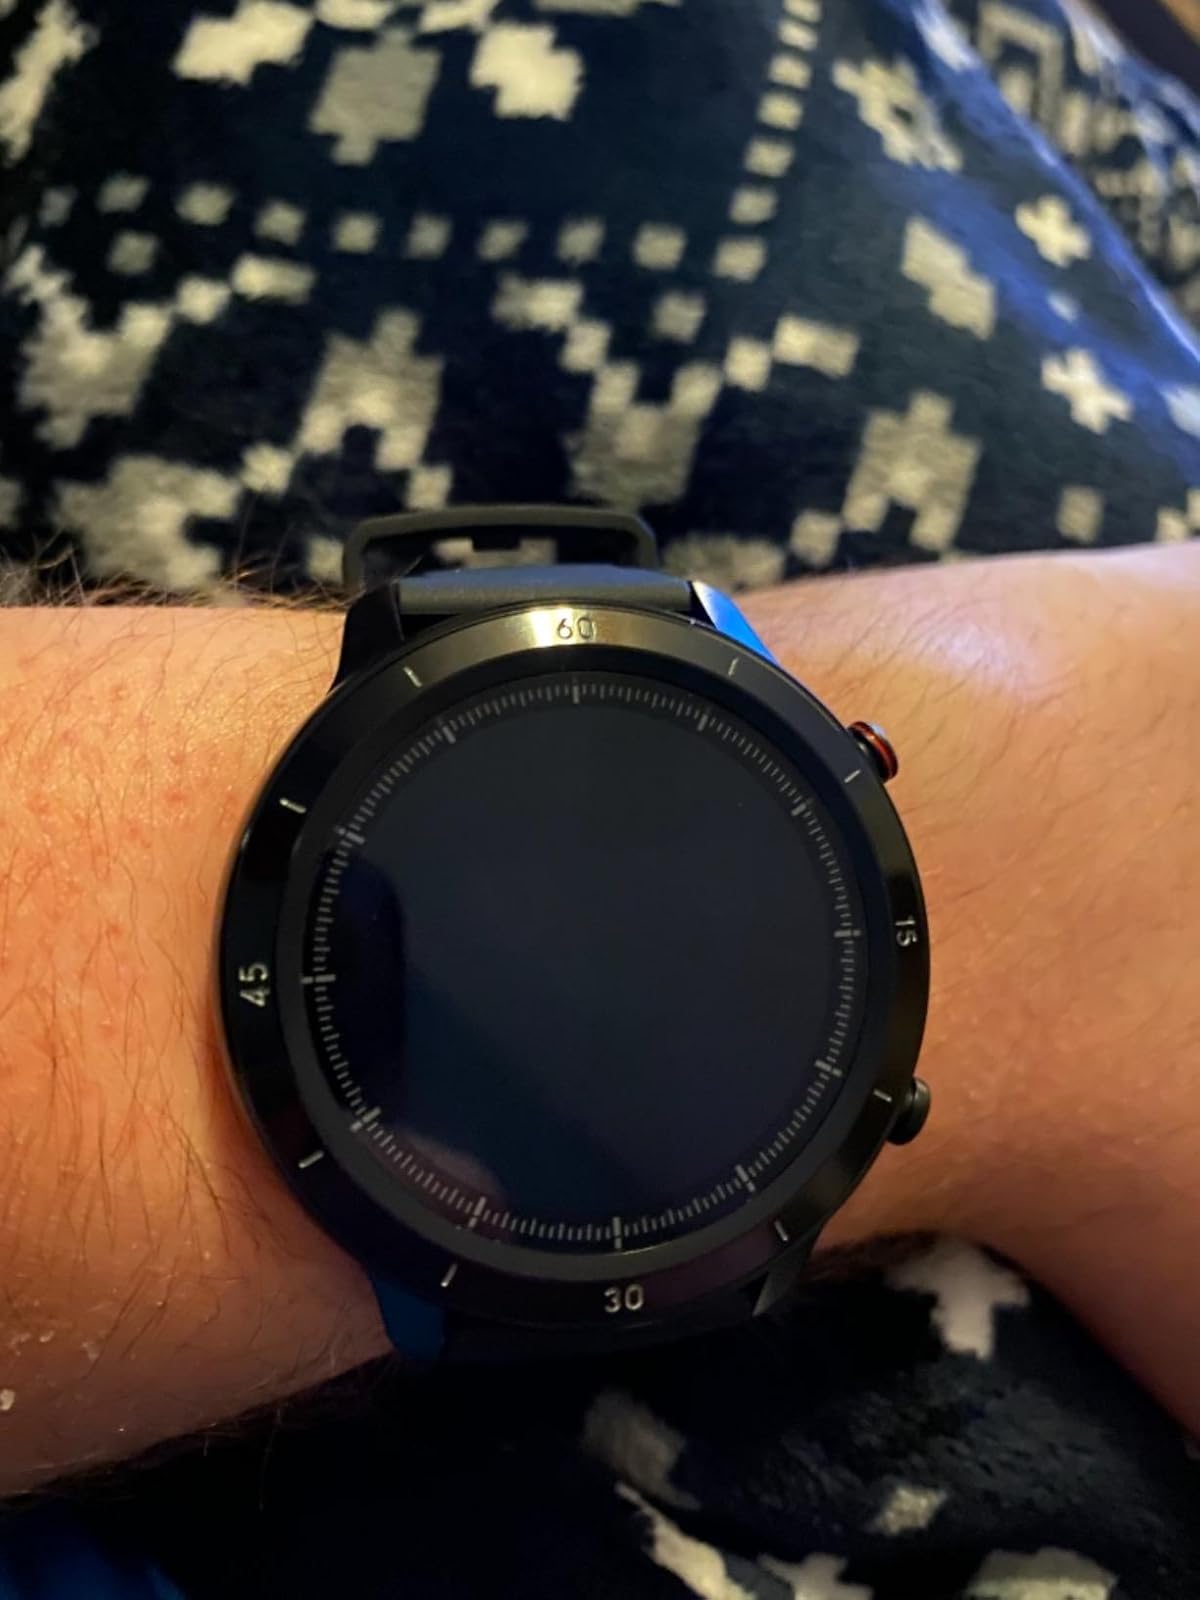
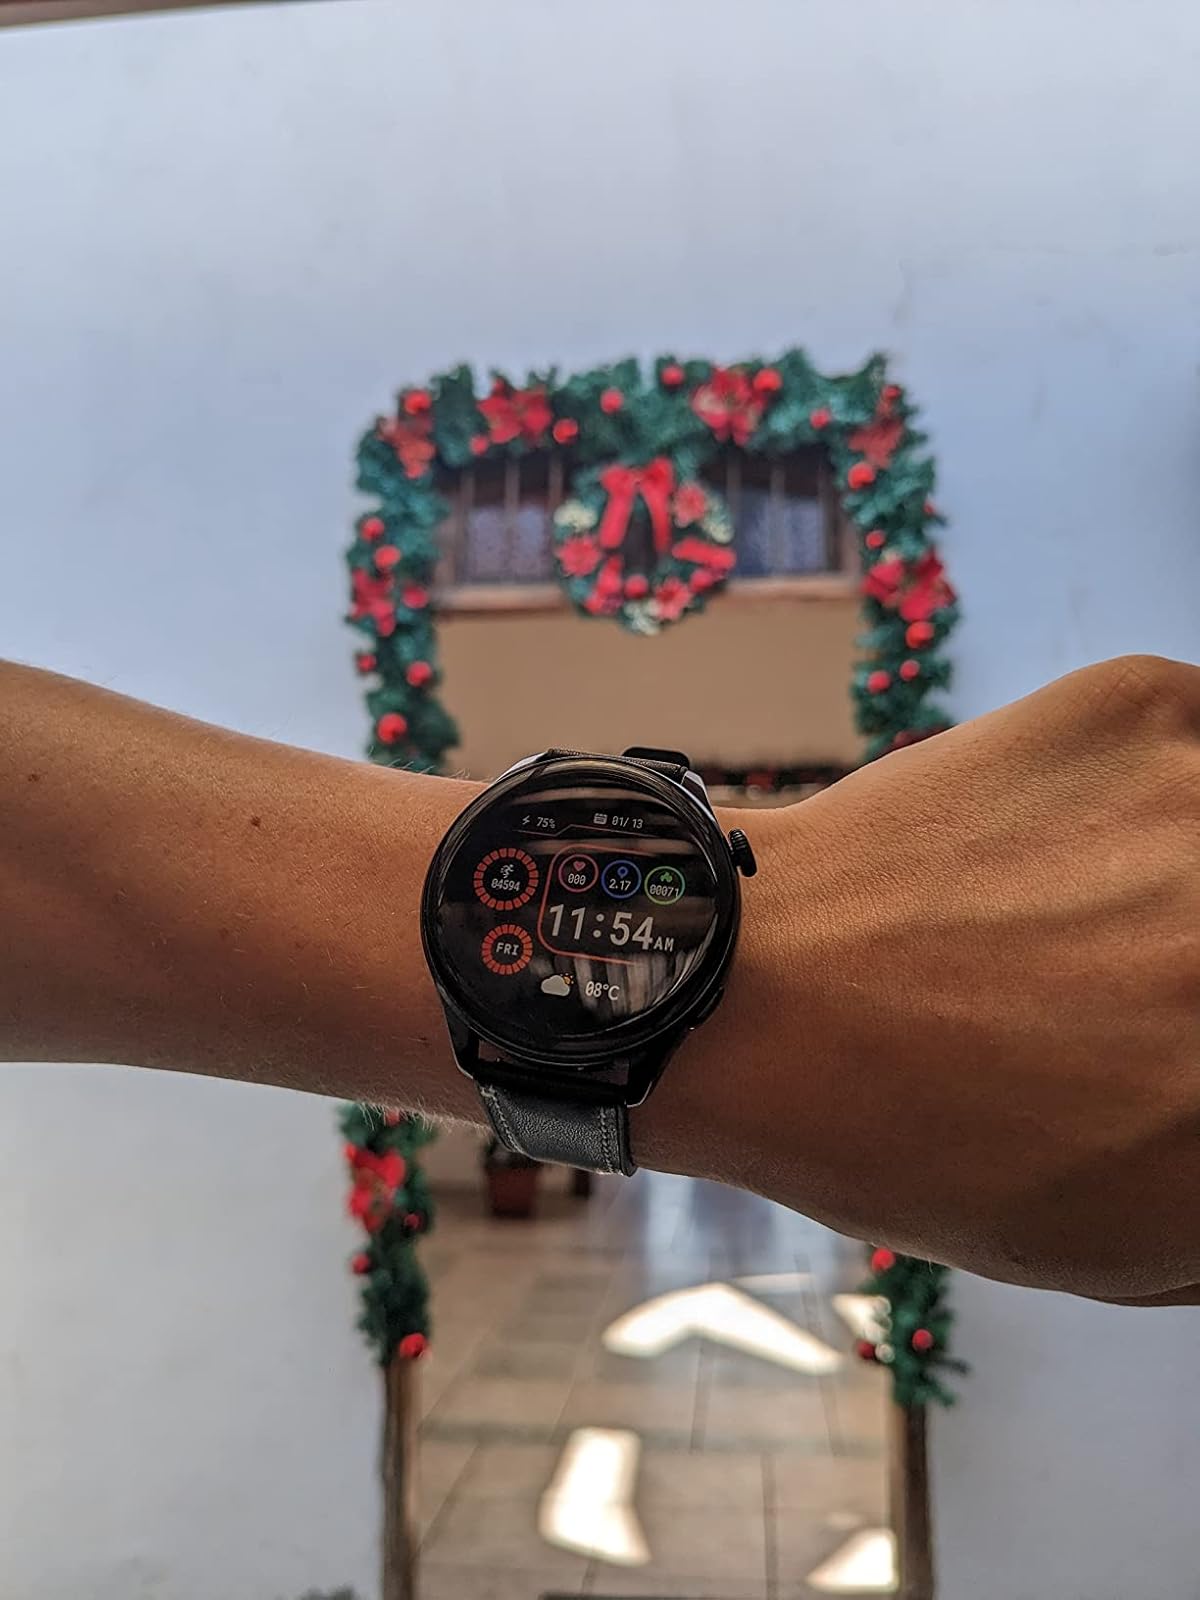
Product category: smartwatch
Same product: no